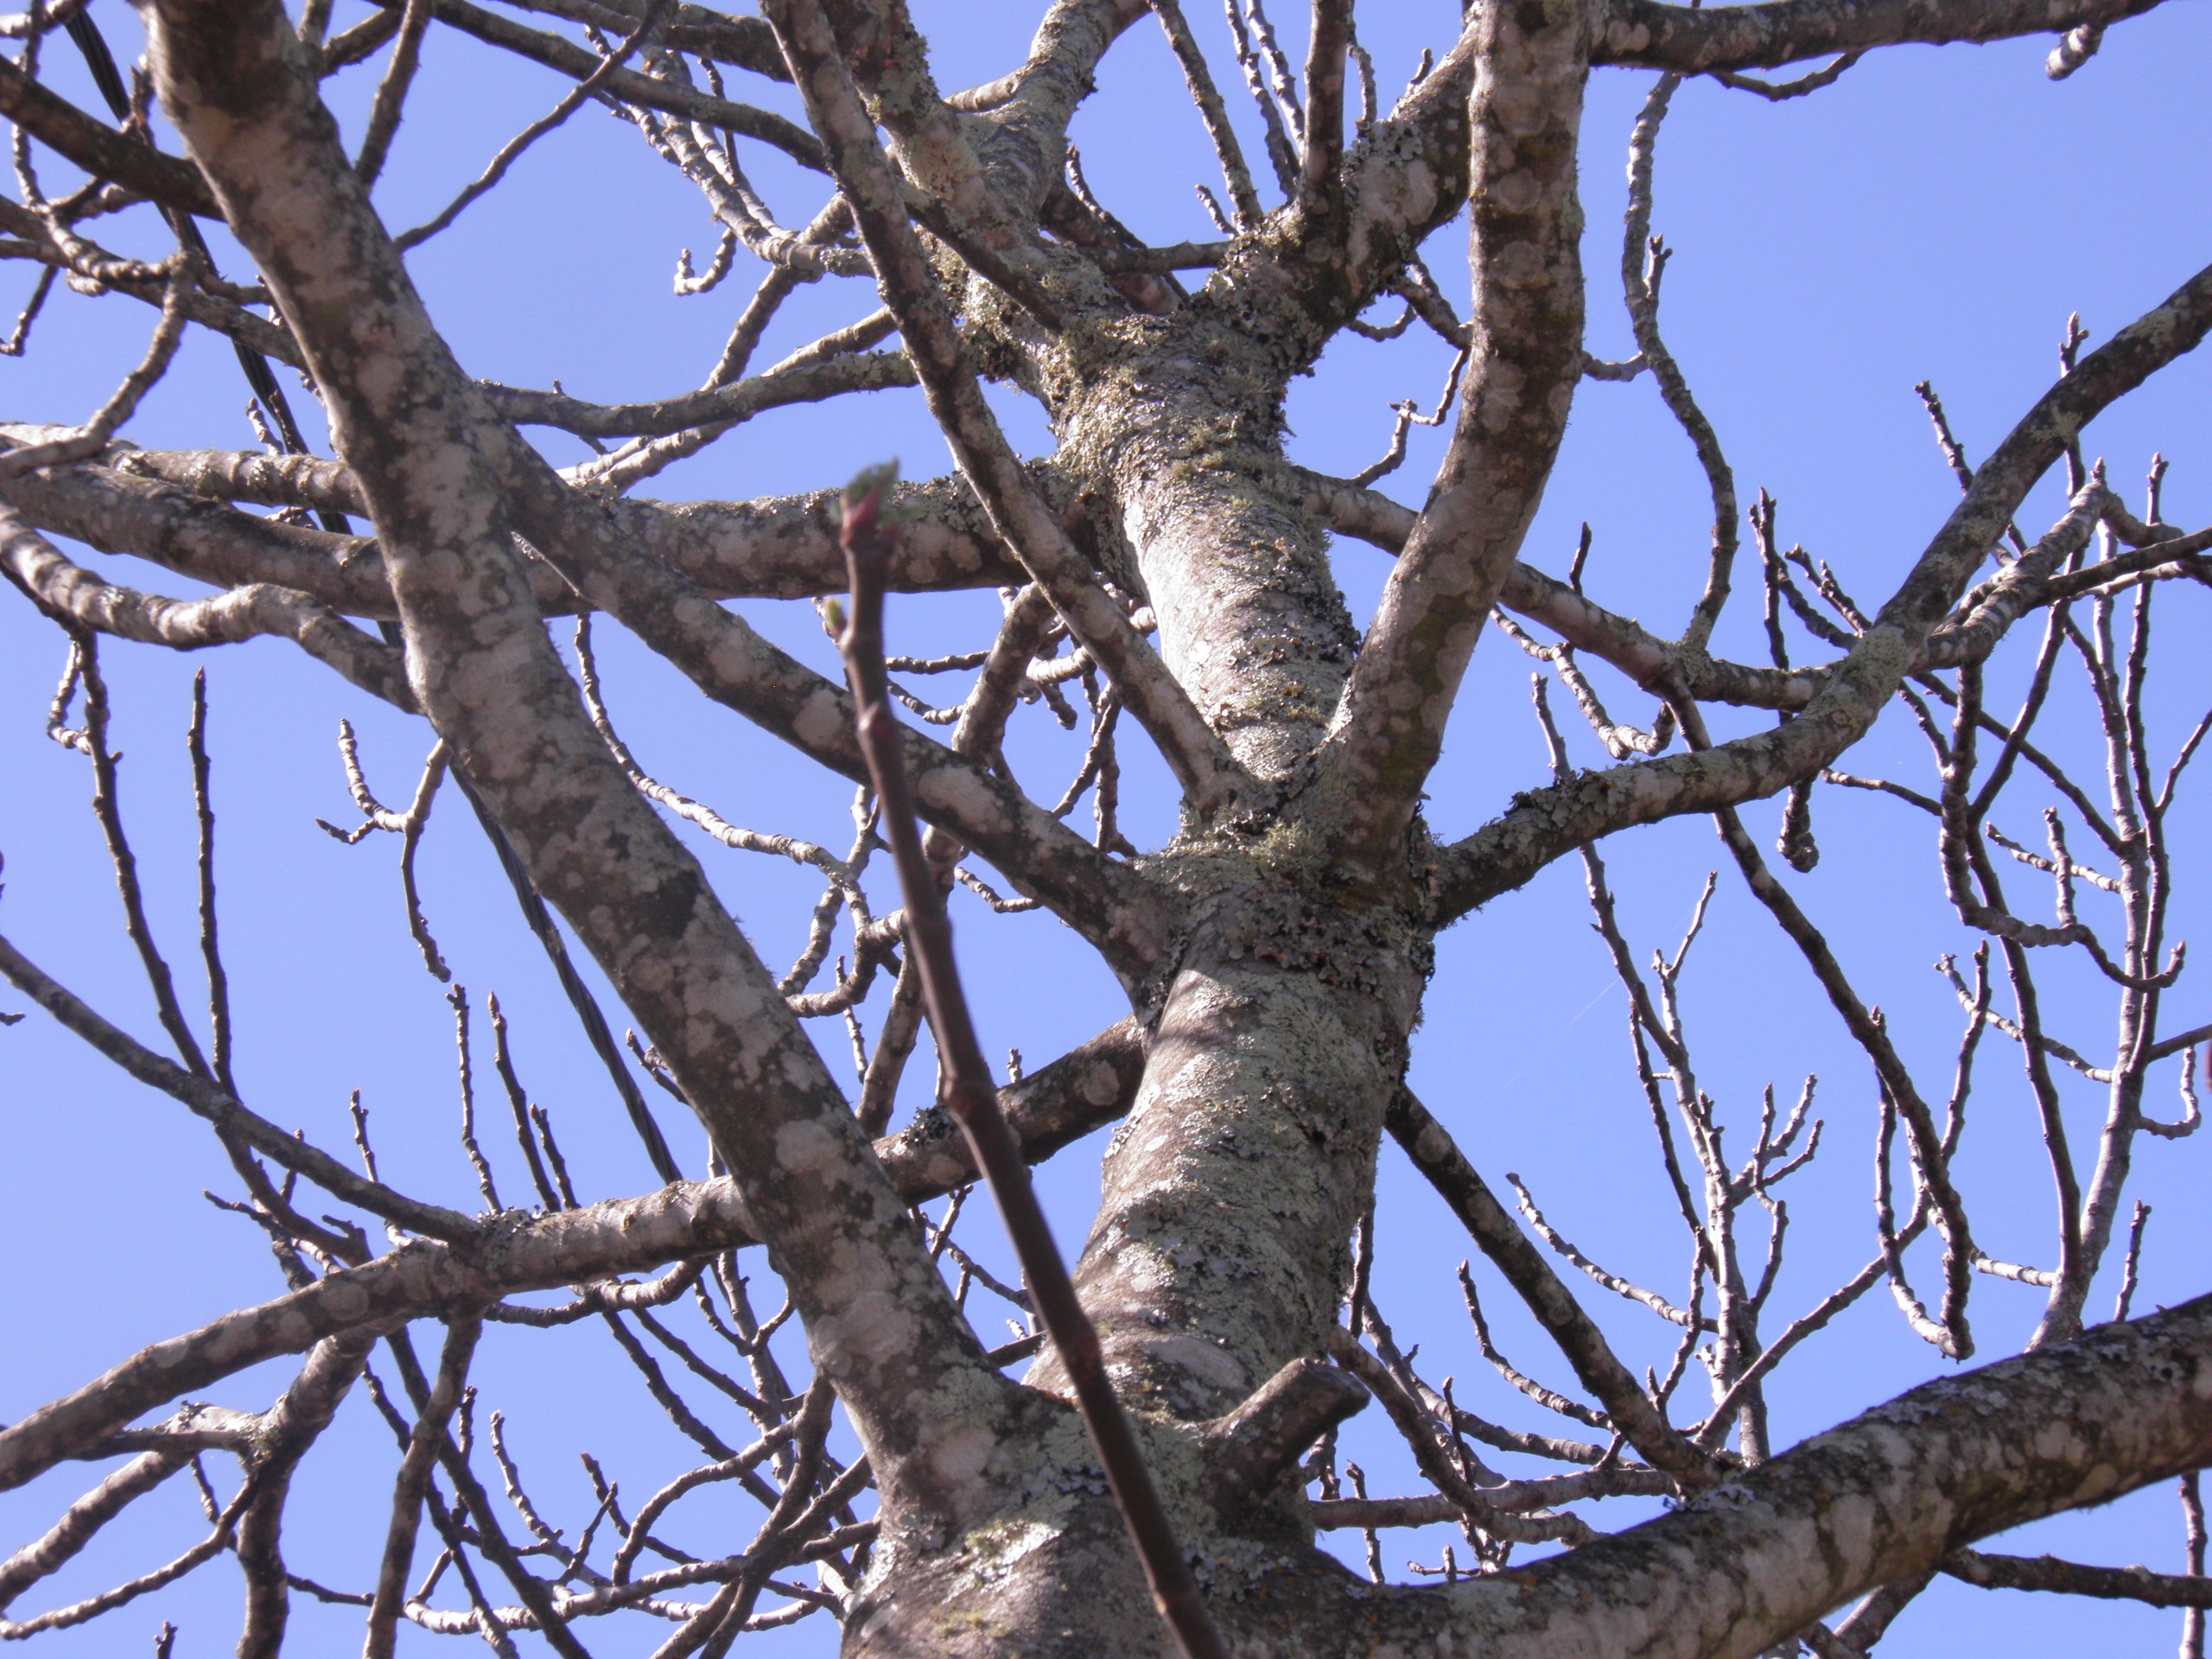
tree, nature, branch, winter, bird, plant, spring, natural, blue, fauna, twig, fig, branches, fig tree, blue sky background, woody plant